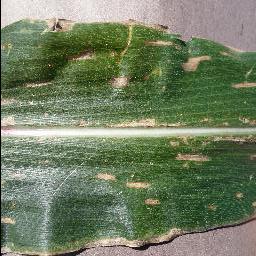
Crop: corn
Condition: (maize)_cercospora_spot_gray_spot